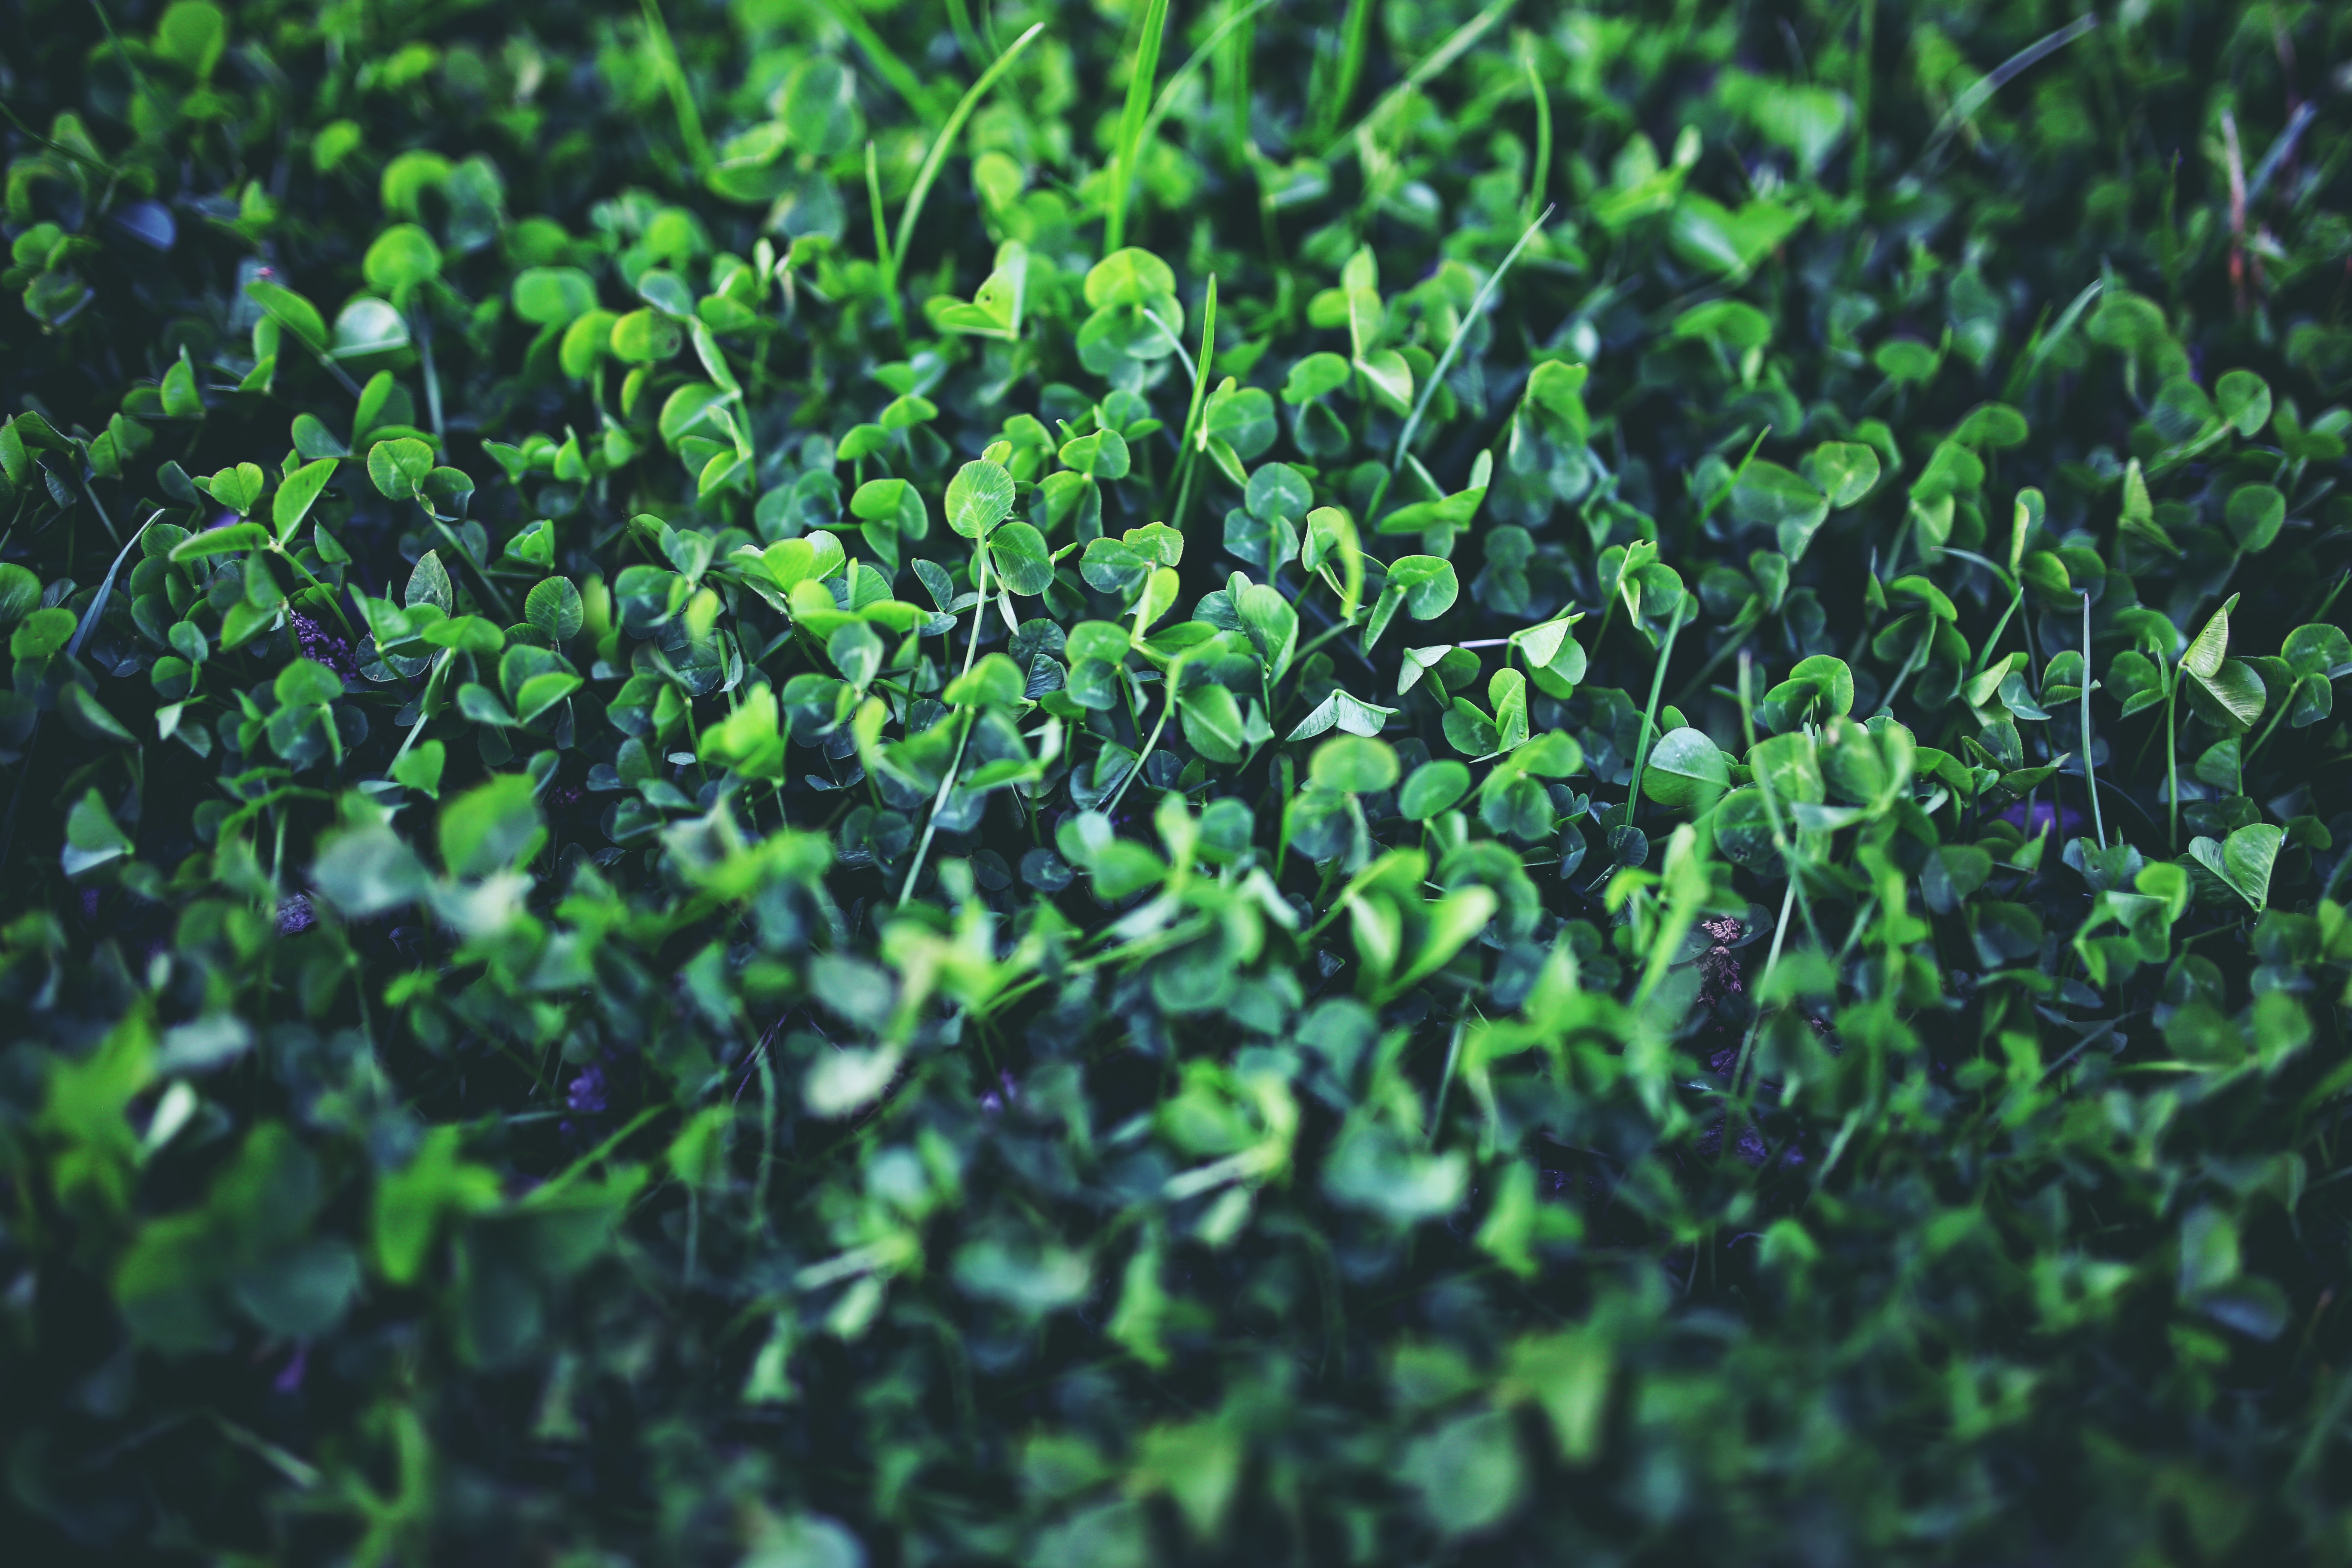
nature, grass, plant, lawn, leaf, flower, young, spring, green, soil, flora, clover, algae, shrub, little, shamrock, macro photography, trefoil, trifolium, saint patrick, grass family